Laguna Beach, California

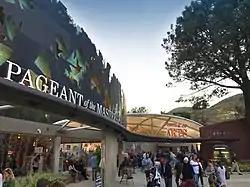
Entrance to Festival of Arts and Pageant of the Masters

The scenic beauty of the isolated coastline and hills attracted plein-air painters in the early 1900s. William Wendt, Frank Cuprien, and Edgar Payne among others settled there and formed the Laguna Beach Art Association. The first art gallery opened in 1918 and later became the Laguna Beach Art Museum. Precursors to The Festival of Arts and the Pageant of the Masters began in 1921, and eventually were established in their present-day form by Roy Ropp in 1936. Due to its proximity to Hollywood, Laguna also became a favorite filming location. Starting in 1913, dozens of silent films were made at local coves with Harold Lloyd, Mary Pickford, Douglas Fairbanks Jr., and others. Actors and film crews stayed during long production shoots at the Arch Beach Tavern on the hillside above Moss Street.